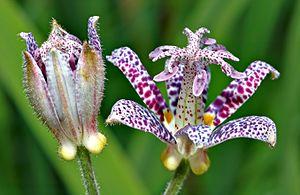
Une fleur de lys de crapaud (Tricyrtis hirta). 日本語: ホトトギスの花。 (Tricyrtis hirta) Русский: Трициртис коротковолосистый (Tricyrtis hirta) Camera data Camera Nikon D70 Lens Tamron SP AF 90mm/2.8 Di Macro 1:1 Flash Nikon Speedlight SB-800 Focal length 90 mm Aperture f/20 Exposure time 1/60 s Sensivity ISO 200
Tricyrtis hirta est une espèce de plantes de la famille des Liliacées originaires d'Asie.